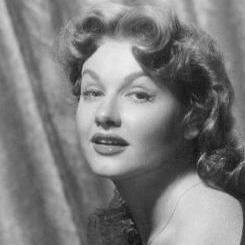
Age: 25